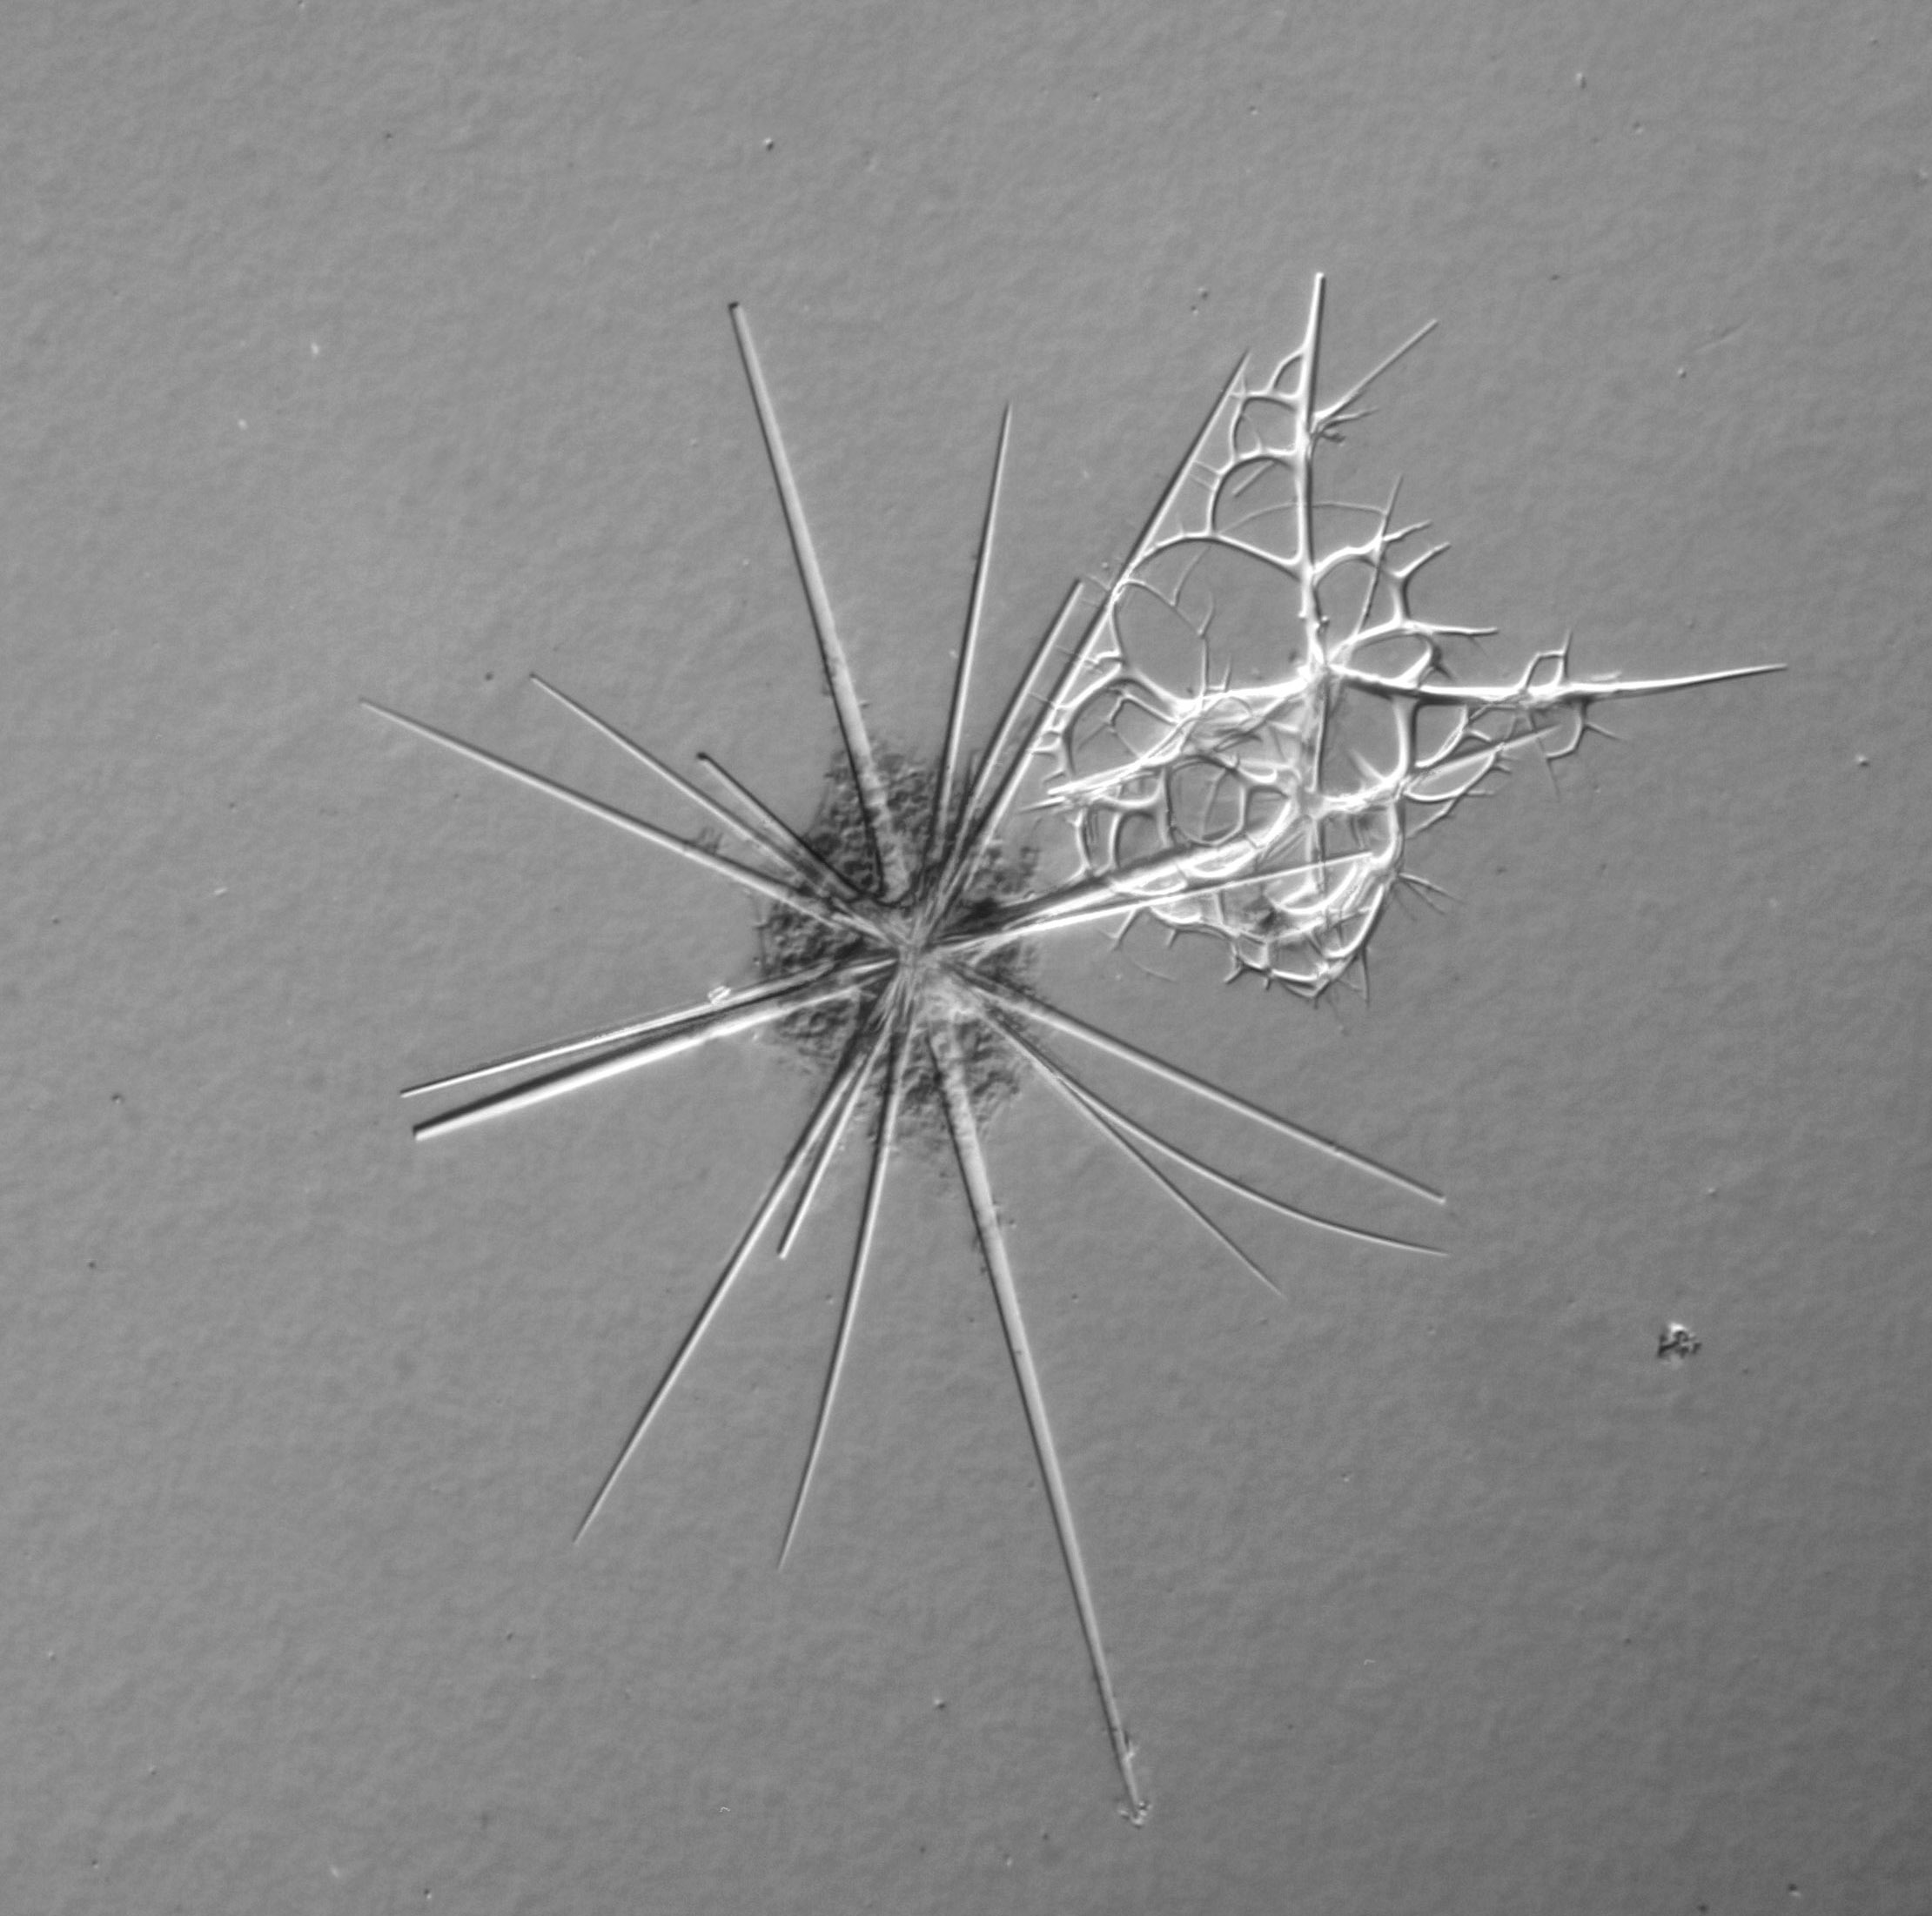
wing, line, micro, lighting, circle, sketch, drawing, symmetry, mikro, shape, radiolaria, protist, protists, protisten, einzeller, unicellular, protozoa, protozoen, protozoe, plankton, mikroskop, mikrofotografie, mikrofoto, microscop, microphotography, radiolarie, marineplankton